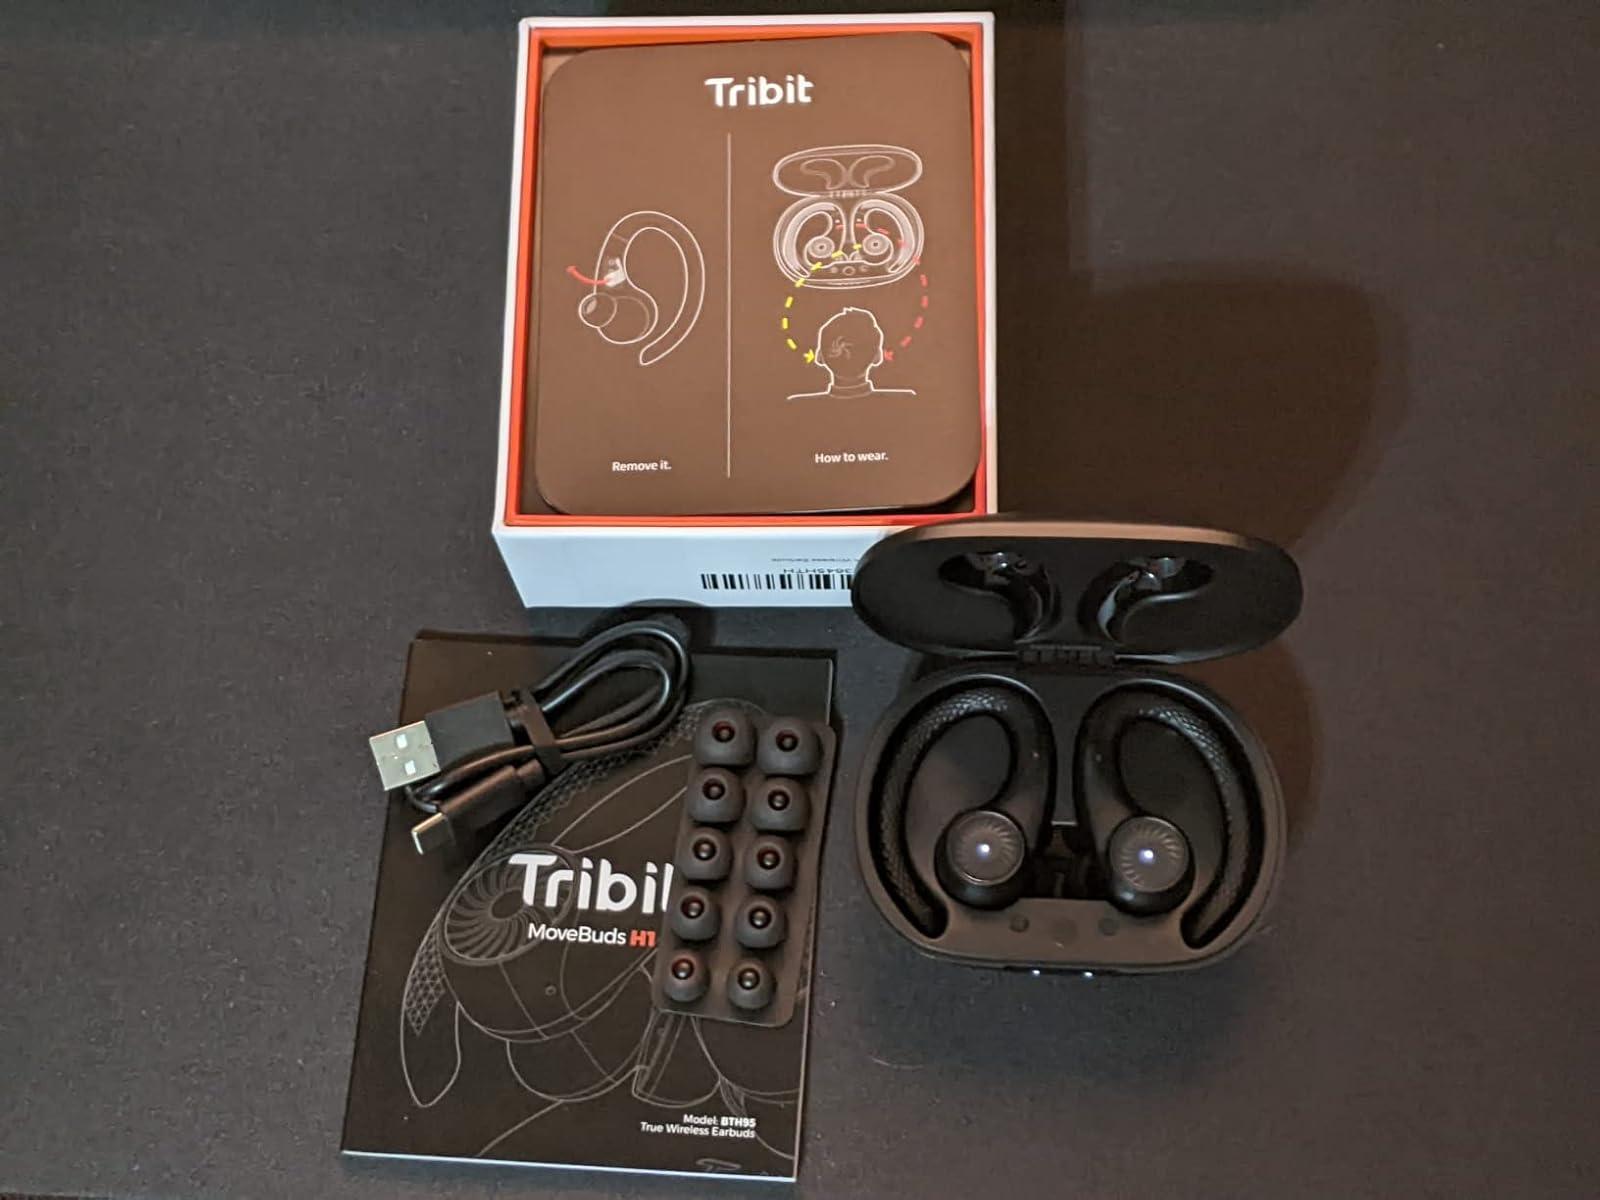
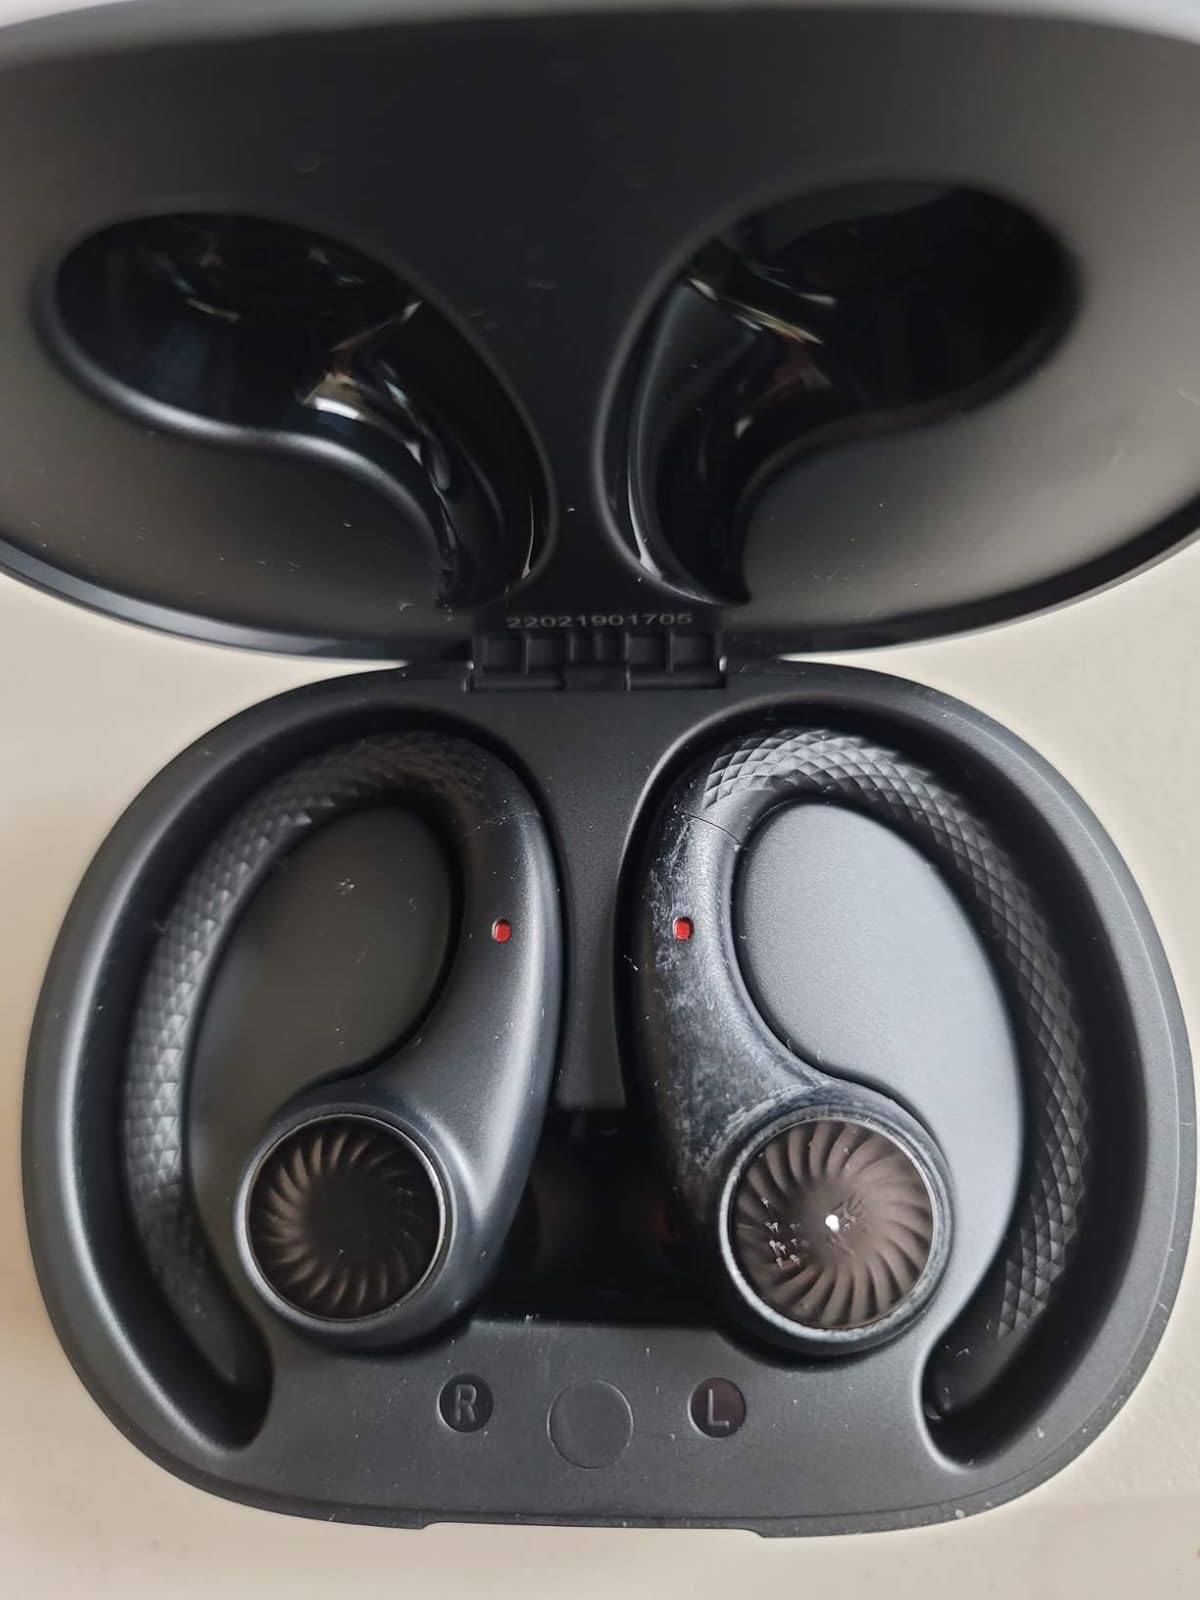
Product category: earbuds
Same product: yes